Royal Australian Armoured Corps

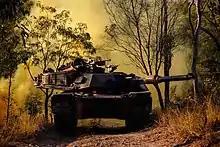
An Australian M1A1 tank during a training exercise

The Australian Army is undertaking major modernisation efforts over the next decade to upgrade or replace all of its AFVs and supporting infrastructure, facilities and equipment. The next generation of AFVs will be delivered via a number of projects, these are: